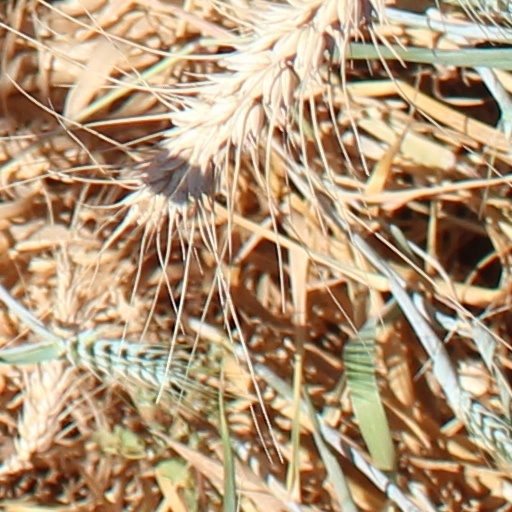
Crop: wheat